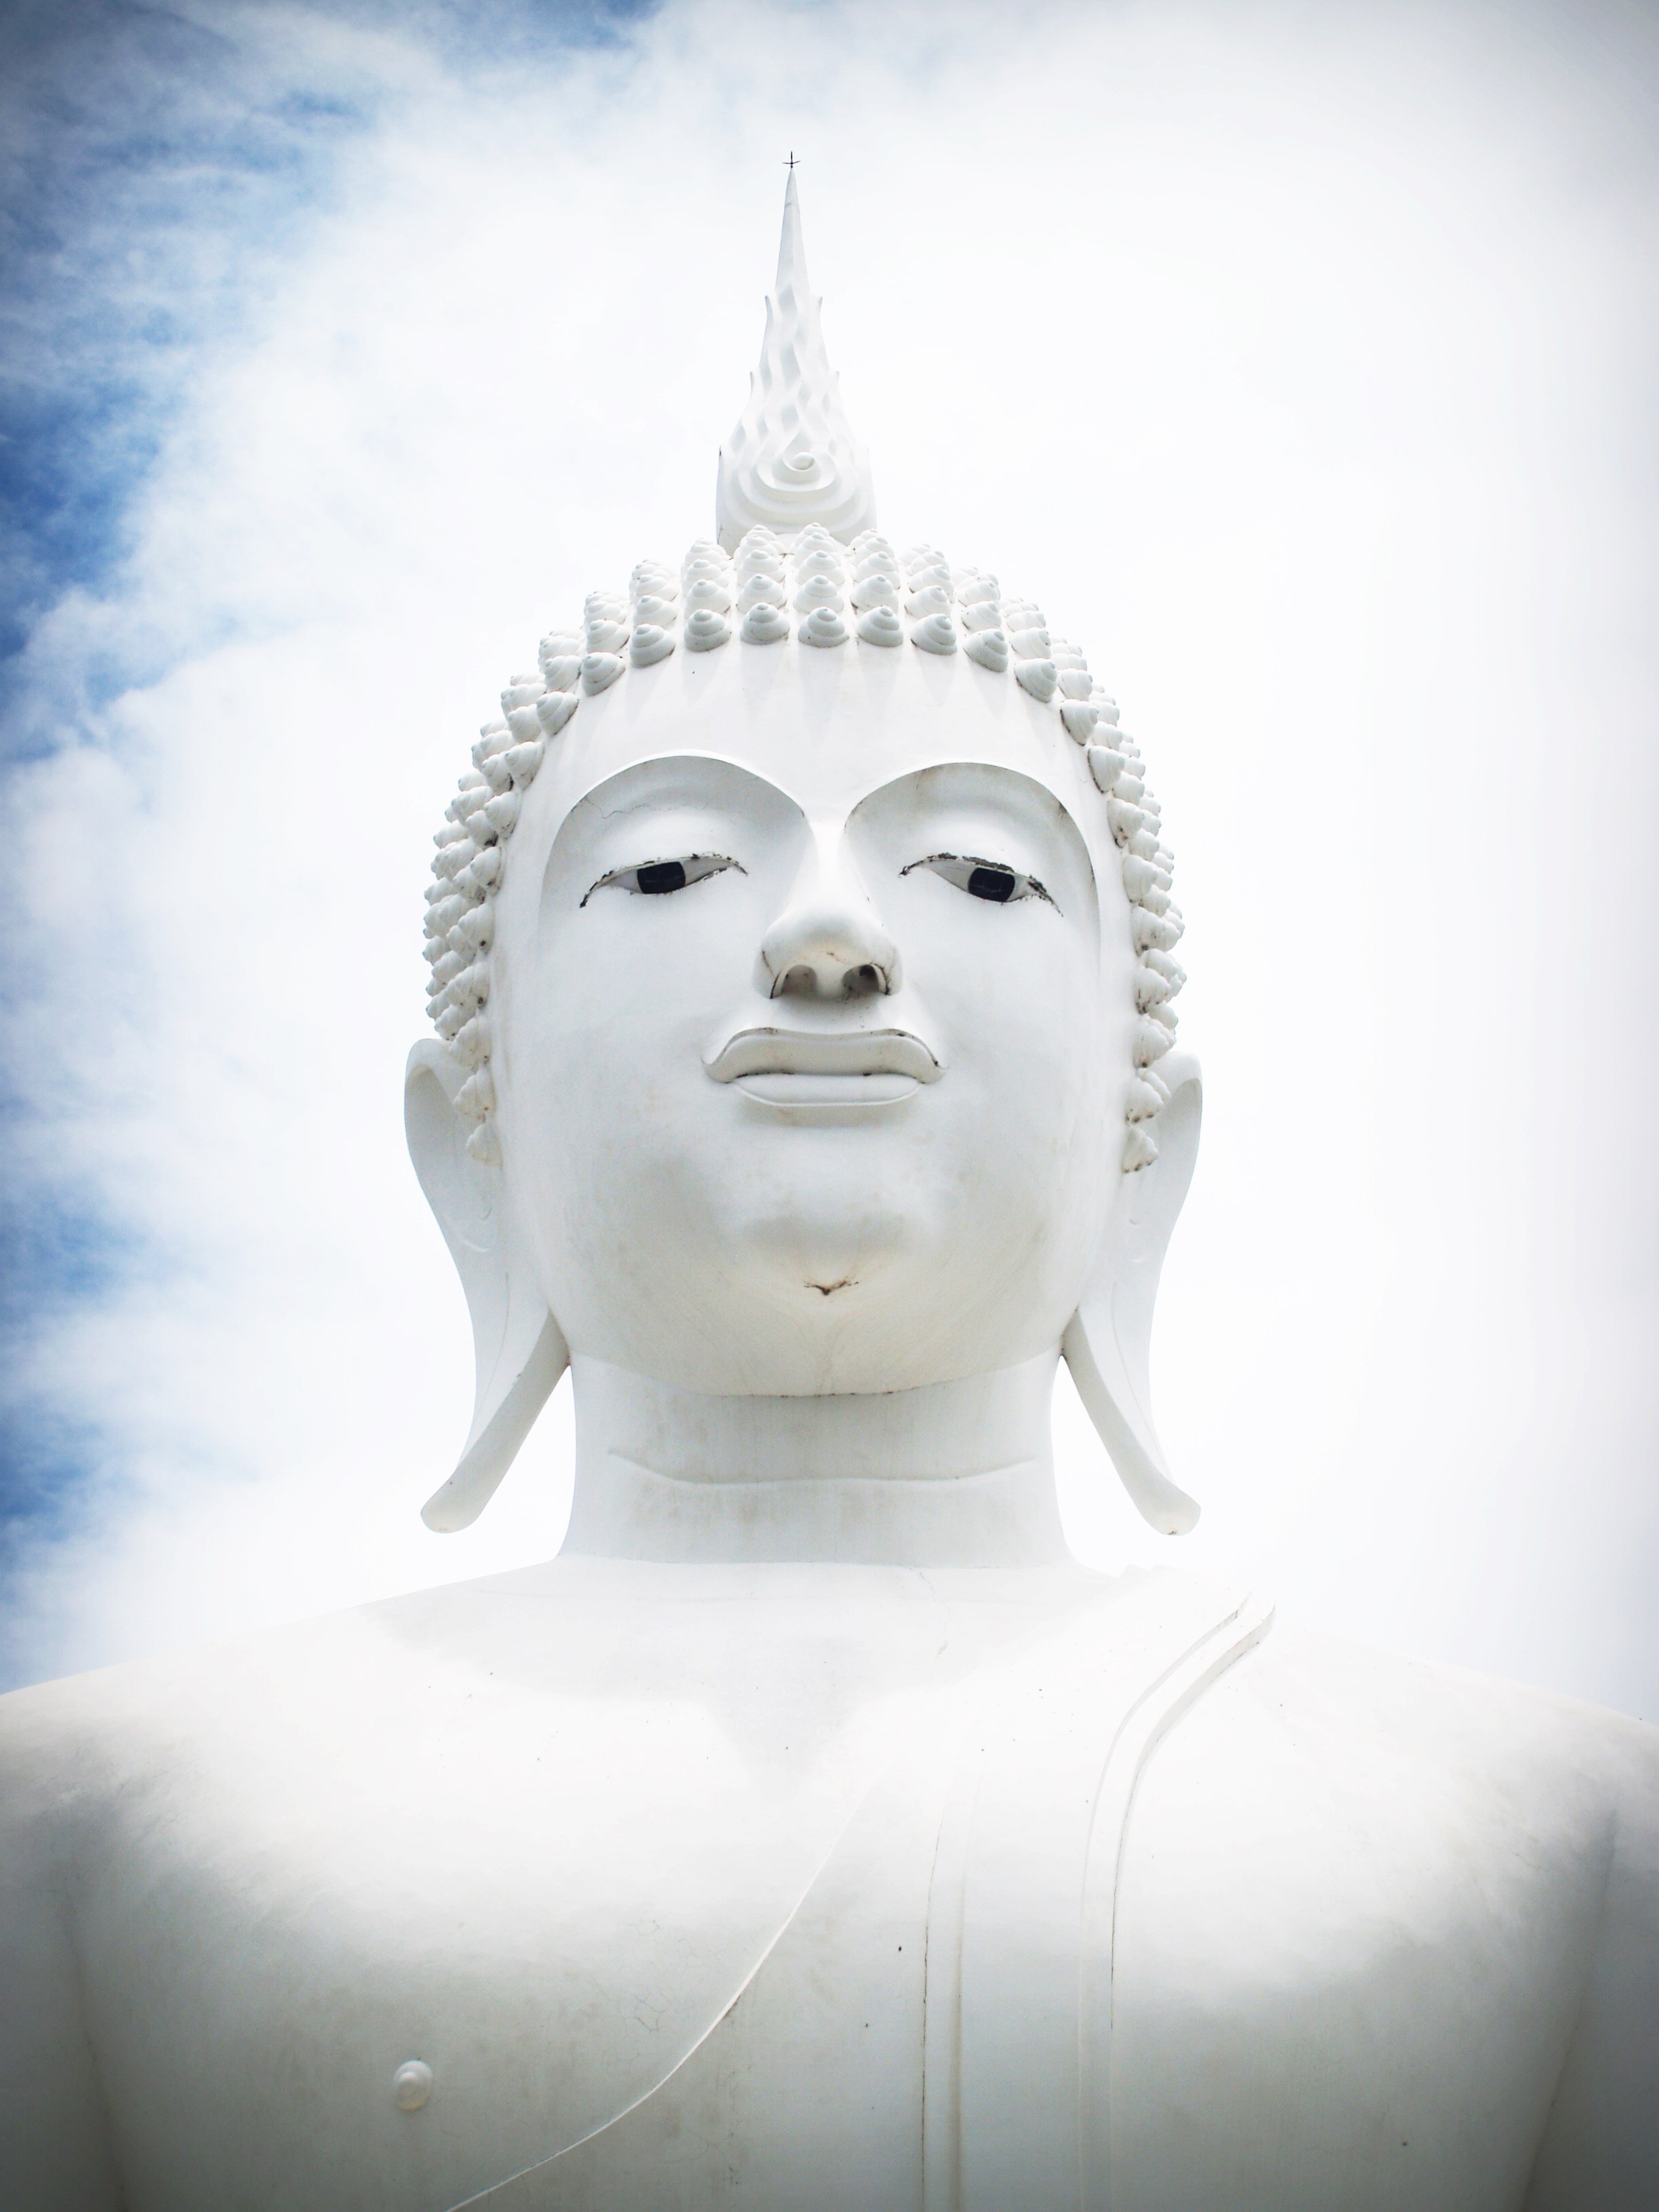
light, white, monument, contemplation, tranquility, statue, love, peaceful, sitting, calm, meditate, buddhist, buddhism, religion, asia, ancient, zen, thailand, spiritual, pray, sculpture, religious, art, relaxation, meditation, drawing, illustration, temple, faith, head, yoga, pose, lotus, buddha, prayer, serenity, mind, concept, culture, india, sacred, purity, body, posture, illumination, god, budda, inspirational, orient, meditating, spirituality, gautama buddha